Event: Nepal Earthquake
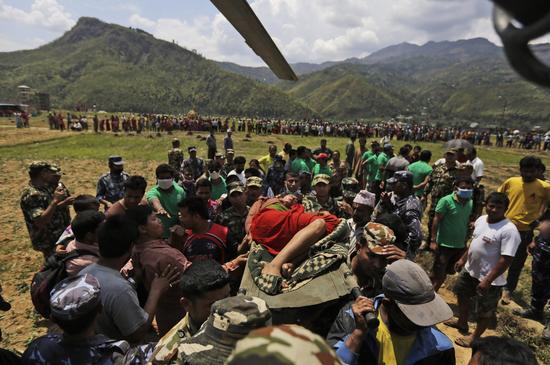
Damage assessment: no_damage